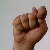
The image shows a hand gesture representing the letter 'T' in Indian Sign Language.